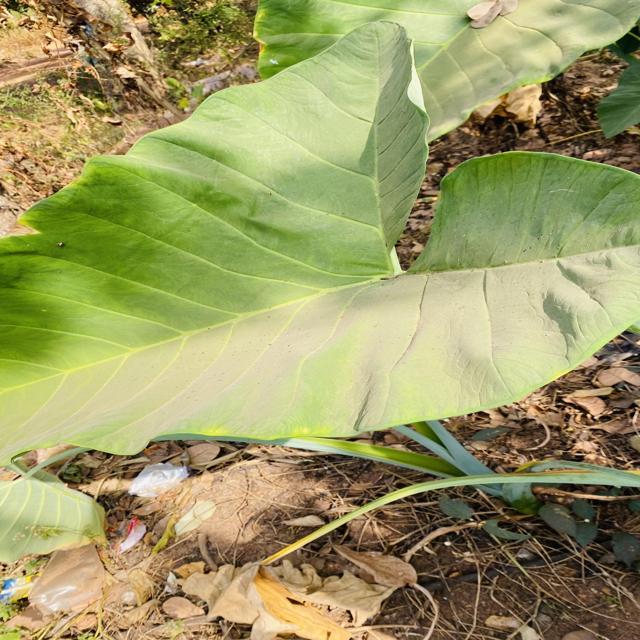
Label: Early_Blight